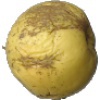
Label: Apple Golden 1